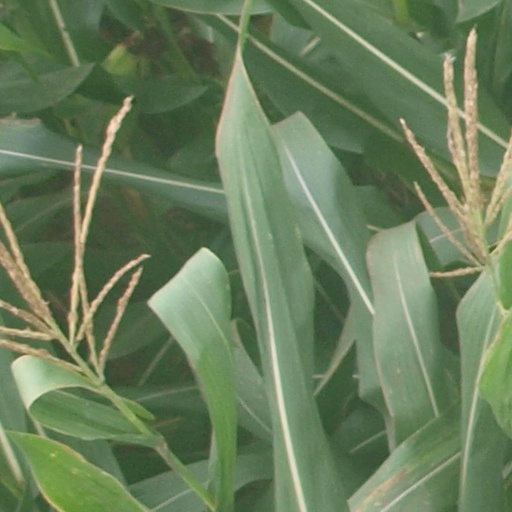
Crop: maize; corn